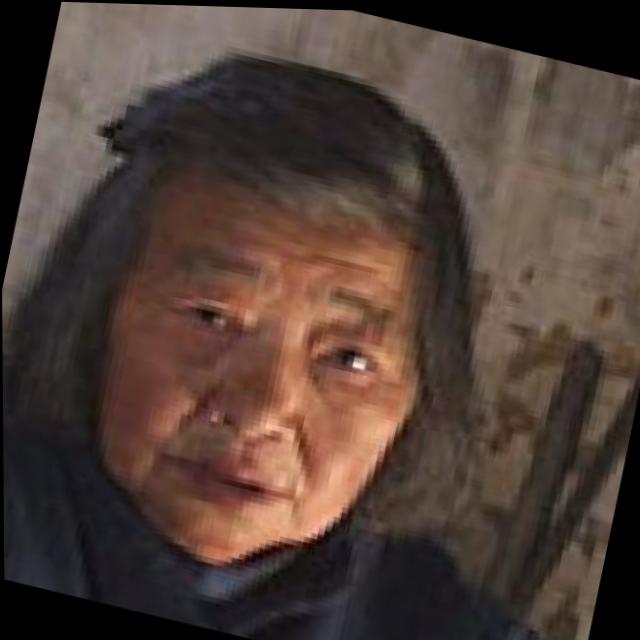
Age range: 65+